Azaad Desh Ke Gulam

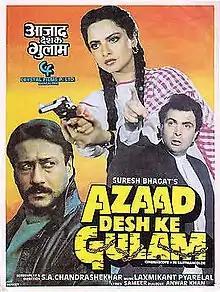

Azaad Desh Ke Gulam is an Indian Hindi-language film released on 6 April, starring Rishi Kapoor, Rekha, and Jackie Shroff in lead roles. The film was a remake of the Tamil film "Sudhanthira Naattin Adimaigal". The film was a hit.